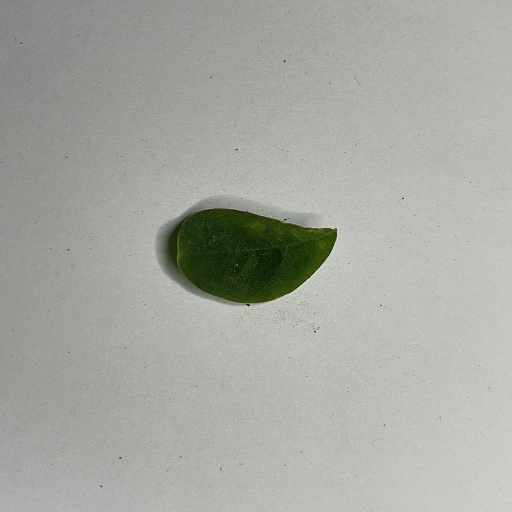
Species: Sojina
Leaf condition: Bacterial Spot